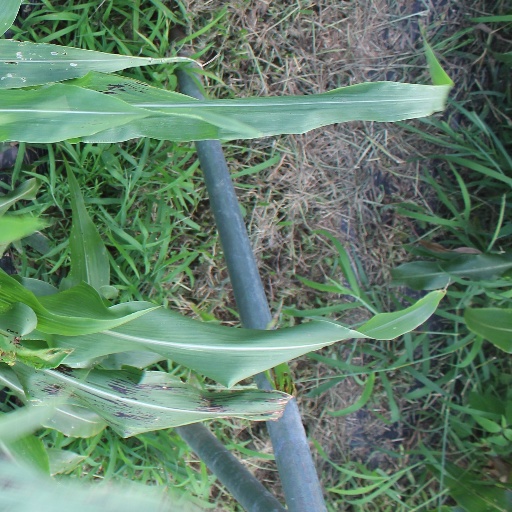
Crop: sorghum